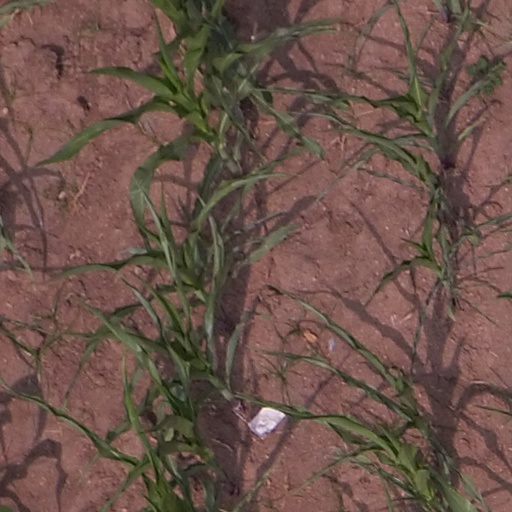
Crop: maize; corn